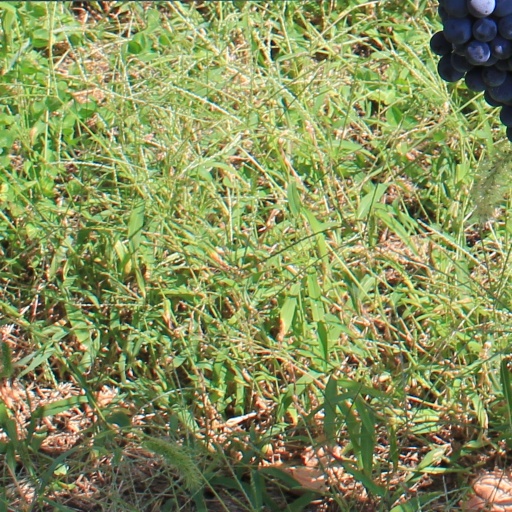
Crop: grape